Banner University Medical Center Tucson

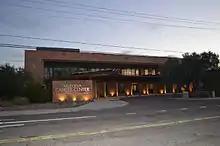
Arizona Cancer Center - Peter and Paula Fasseas Cancer Clinic

Adjacent and interrelated to BUMCT is the Arizona Cancer Center, an NCI cancer research and treatment facility. The medical center serves as the site of the programs' numerous clinical trials. Besides the hospital, Banner Health, via its University Medicine division, operates two hospital-based physician offices in Tucson, one hospital-based physician office in Green Valley, Arizona, and one medical transplant physician office in Phoenix (for pre- and post-transplant patients).